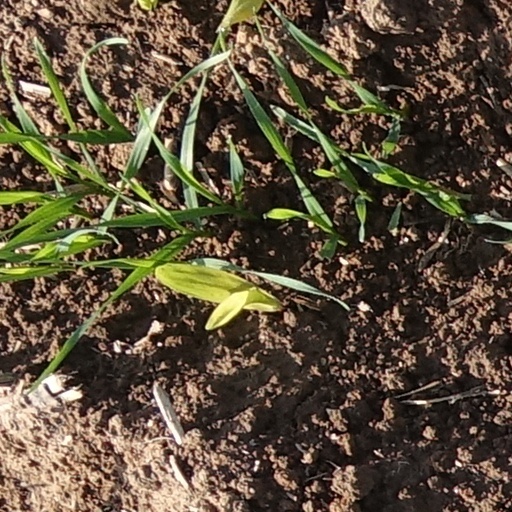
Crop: wheat